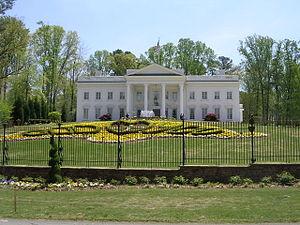
La Maison-Blanche est la résidence officielle et le bureau du président des États-Unis. Elle se situe au 1600, Pennsylvania Avenue NW à Washington D.C. Le bâtiment en grès d'Aquia Creek et peint en blanc, construit entre 1792 et 1800, s'inspire du style georgien. Il est le lieu de résidence, de travail et de réception de tous les présidents américains depuis John Adams, deuxième président des États-Unis, qui y entre en 1800.